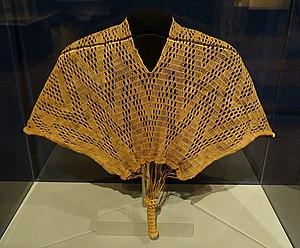
Le vicariat apostolique de Loango est un territoire de mission de l'Église catholique en Afrique centrale, créé par Léon XIII le 25 août 1883, d'abord sous le nom de vicariat apostolique du Congo français, par division du diocèse de San Salvador et du vicariat apostolique des Deux-Guinées. Divisé, sous le nom de Bas-Congo français, le 14 octobre 1890, il prend le nom de vicariat apostolique de Loango le 22 avril 1907, puis de vicariat apostolique de Pointe-Noire le 20 janvier 1949 et devient diocèse de Pointe-Noire le 14 septembre 1955.
Dans le Royaume du Kongo, et ses vassaux plus tard devenus indépendants, l'art du tissage des étoffes était emblématique de la royauté et de la noblesse. Le filament grossier provenant des frondes des feuilles du palmier raphia servait de fondement aux arts du tissage Kongo. Ce matériel a imposé des contraintes qui ont été surmontées pour produire des formats et des structures textiles variés et ingénieux. La pièce d’étoffe en raphia servait aussi de monnaie.